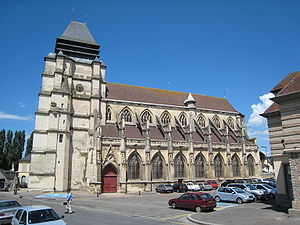
Pont-l’Évêque (Calvados)
Saint Michaels kirke i Pont-l'Évêque
Saint Michaels kirke i Pont-l'Évêque
Pont-l'Évêque er en kommune i Calvados departmentet i Basse-Normandie regionen i det nordlige Frankrig. Byen har givet navn til en ostetype.